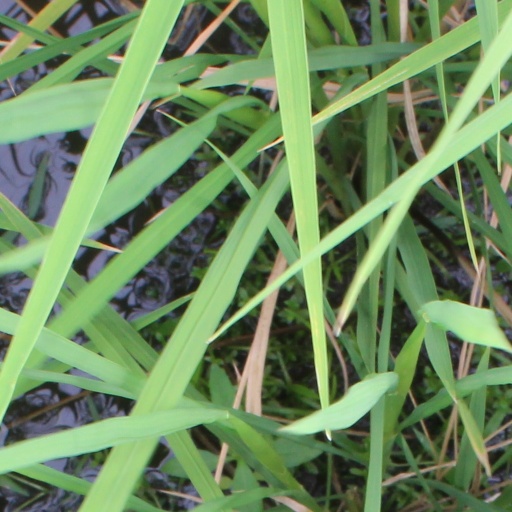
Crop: rice